Lobe den Herrn, meine Seele, BWV 143

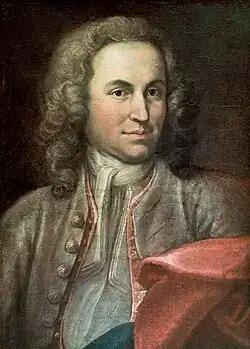
Portrait of the young Bach (disputed)

Bach wrote the cantata for New Year's Day, which is also the Feast of the Circumcision of Christ. The prescribed readings for the day were from the Epistle to the Galatians, "by faith we inherit", and from the Gospel of Luke, the circumcision and naming of Jesus eight days after his birth. However, most of the text for the cantata was taken by the unknown librettist from , and from Jakob Ebert's hymn "", written in 1601.